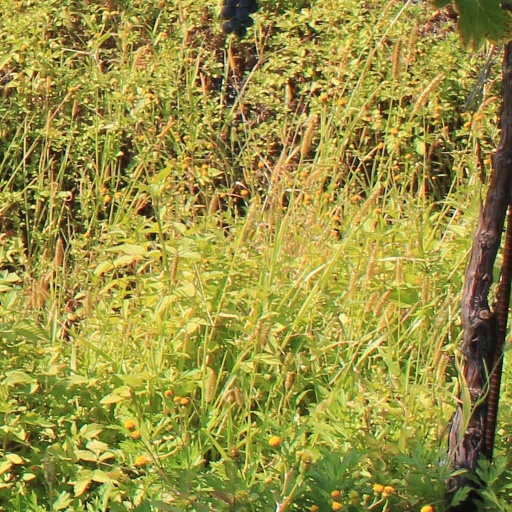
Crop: grape